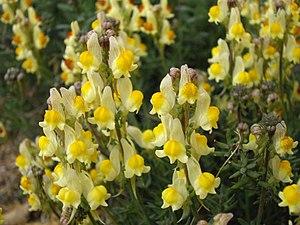
La flore des Pyrénées comporte environ 4 500 espèces, dont quelque 160 espèces endémiques. La répartition végétale dans les Pyrénées est influencée par un climat océanique à l'ouest et un méditerranéen à l'est, humide au nord, plus sec au sud auxquelles s'ajoutent les différents étages montagnards qui favorisent les forêts de feuillus à basse altitude, puis aux altitudes supérieures, des forêts de confères, au-delà de la limite supérieure de l'arbre des herbacées des alpages, et enfin les plantes de milieux rocailleuses et proches des névés à haute altitude